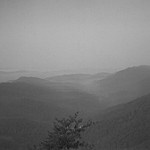
Label: B & W